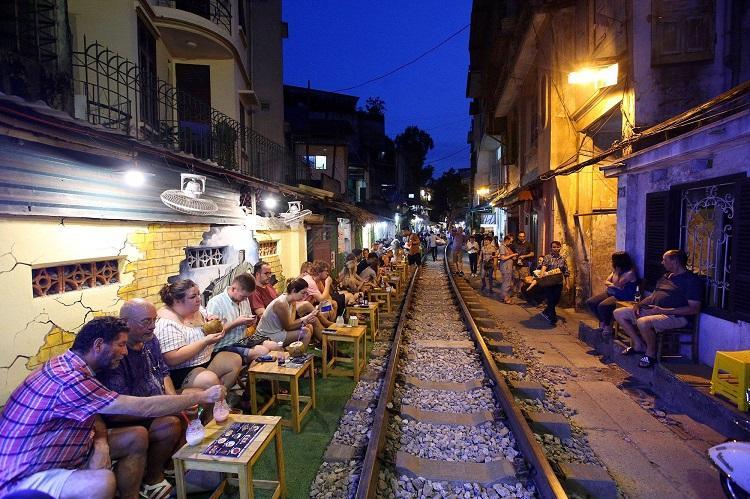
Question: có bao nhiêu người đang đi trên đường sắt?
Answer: một người